VCU School of Nursing

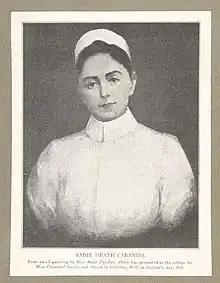
Sadie Heath Cabaniss

Although Miss Cabaniss was not the first director of the founding school, as the first superintendent of the Old Dominion Hospital Training School, she has been described as the initiator of professional nursing in Virginia. Miss Cabaniss entered Johns Hopkins University School of Nursing in Baltimore and after graduation in 1893 held the position of night supervisor until 1894. At the time, the Medical College of Virginia was looking for a nurse to take charge of the operating room. The school contacted Johns Hopkins University requesting assistance in the search. Isabell Hampton Robb, director of the School of Nursing at Johns Hopkins University and a mentor for Miss Cabaniss, selected her for this position. Miss Cabaniss took charge of the operating room at the Medical College of Virginia and under her leadership "order came out of chaos."